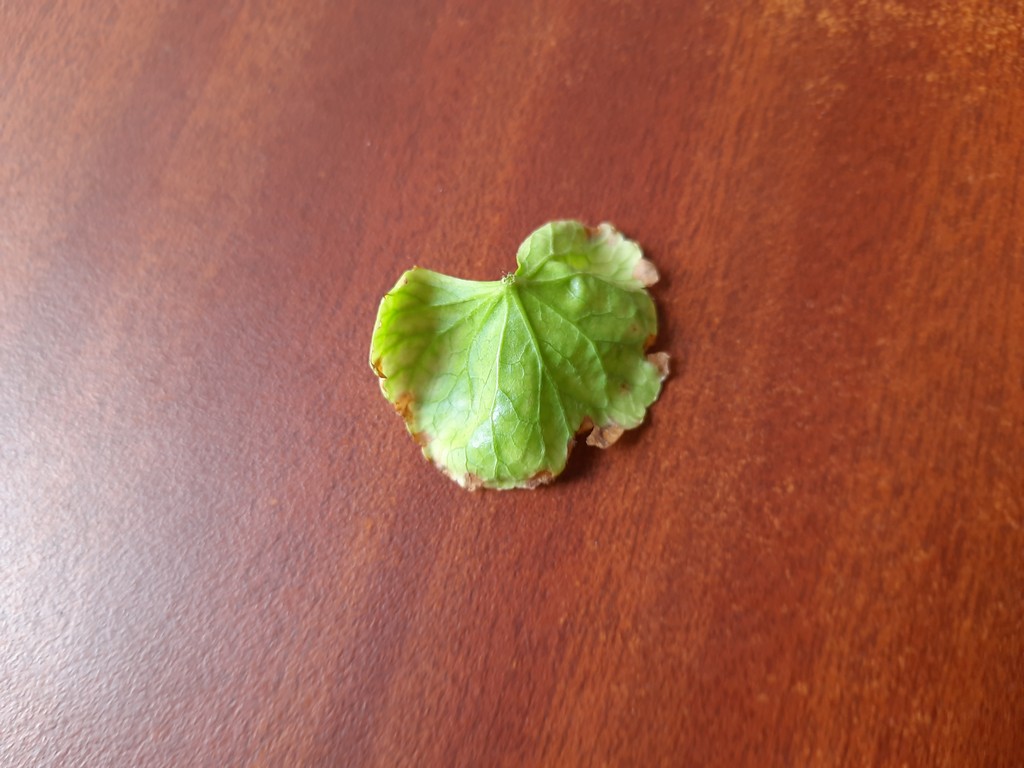
Label: Unhealthy